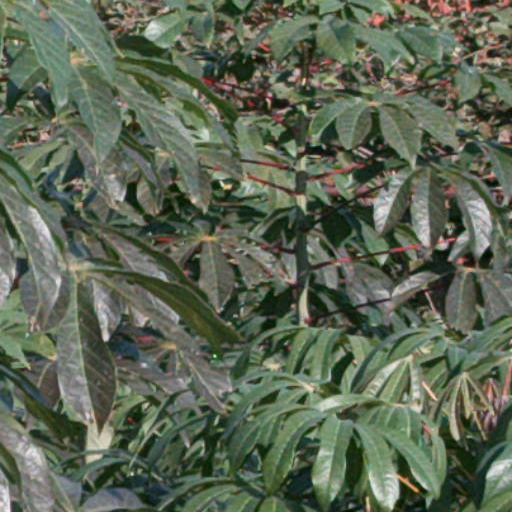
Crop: cassava